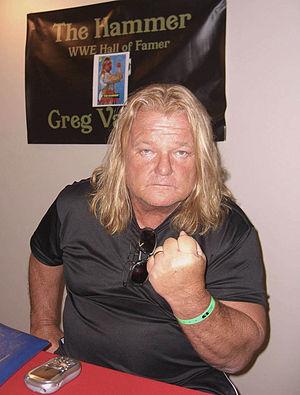
John Wisniski, Jr., est un catcheur américain connu sous le nom de ring de Greg « The Hammer » Valentine. Il est le fils du catcheur Johnny Valentine et suit la même voie que son père.